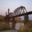
Label: bridge